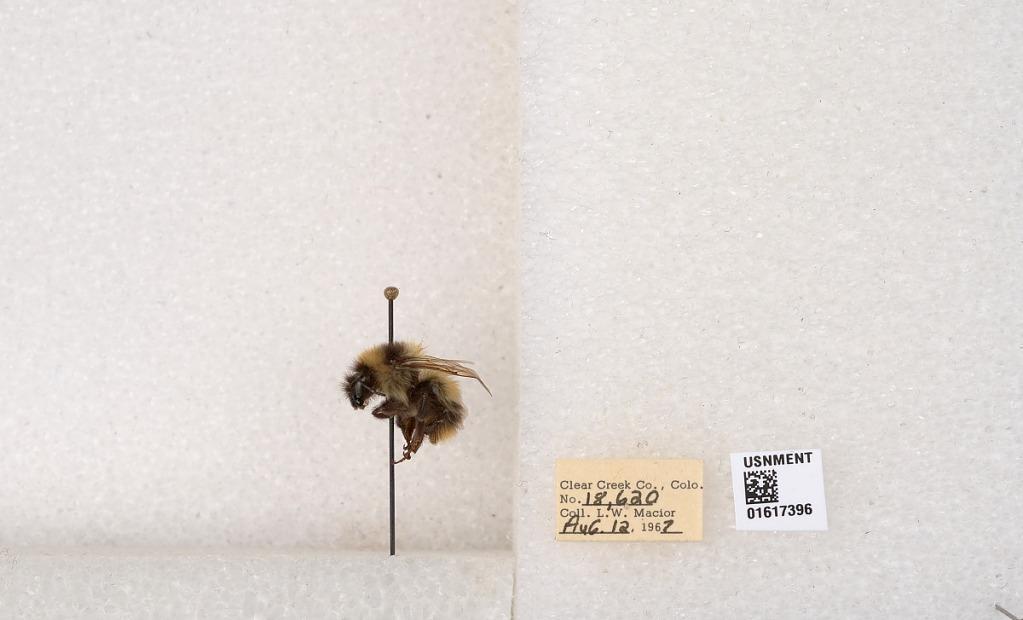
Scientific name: Bombus kirbyellus
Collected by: L. Macior
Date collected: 1967-8-12
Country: United States
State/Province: Colorado
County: Clear Creek
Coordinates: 39.6891, -105.644